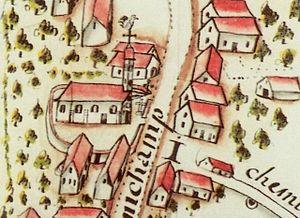
Dessin du centre de Ronchamp.
L'église Notre-Dame-du-Bas est située dans le centre-ville de Ronchamp, en Haute-Saône, dans la région française de Bourgogne-Franche-Comté. Elle est construite dans un style néogothique entre 1863 et 1864 à l'emplacement d'une ancienne église.
Ronchamp est une commune française située dans le département de la Haute-Saône en région Bourgogne-Franche-Comté. Elle est le siège de la communauté de communes Rahin et Chérimont.